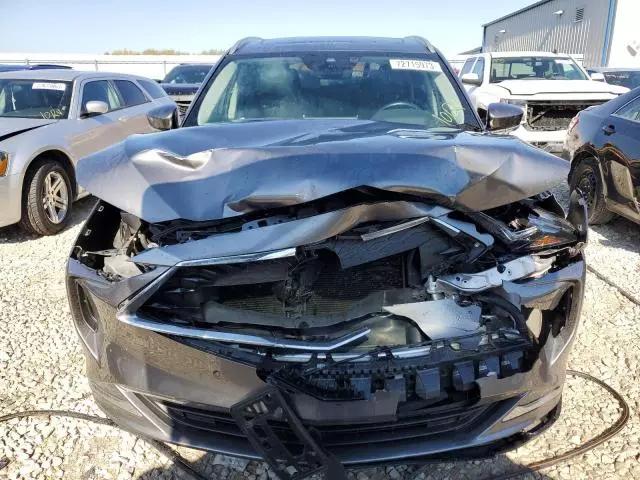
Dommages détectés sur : pare-choc avant, feu avant droit, feu avant gauche, capot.
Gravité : majeur